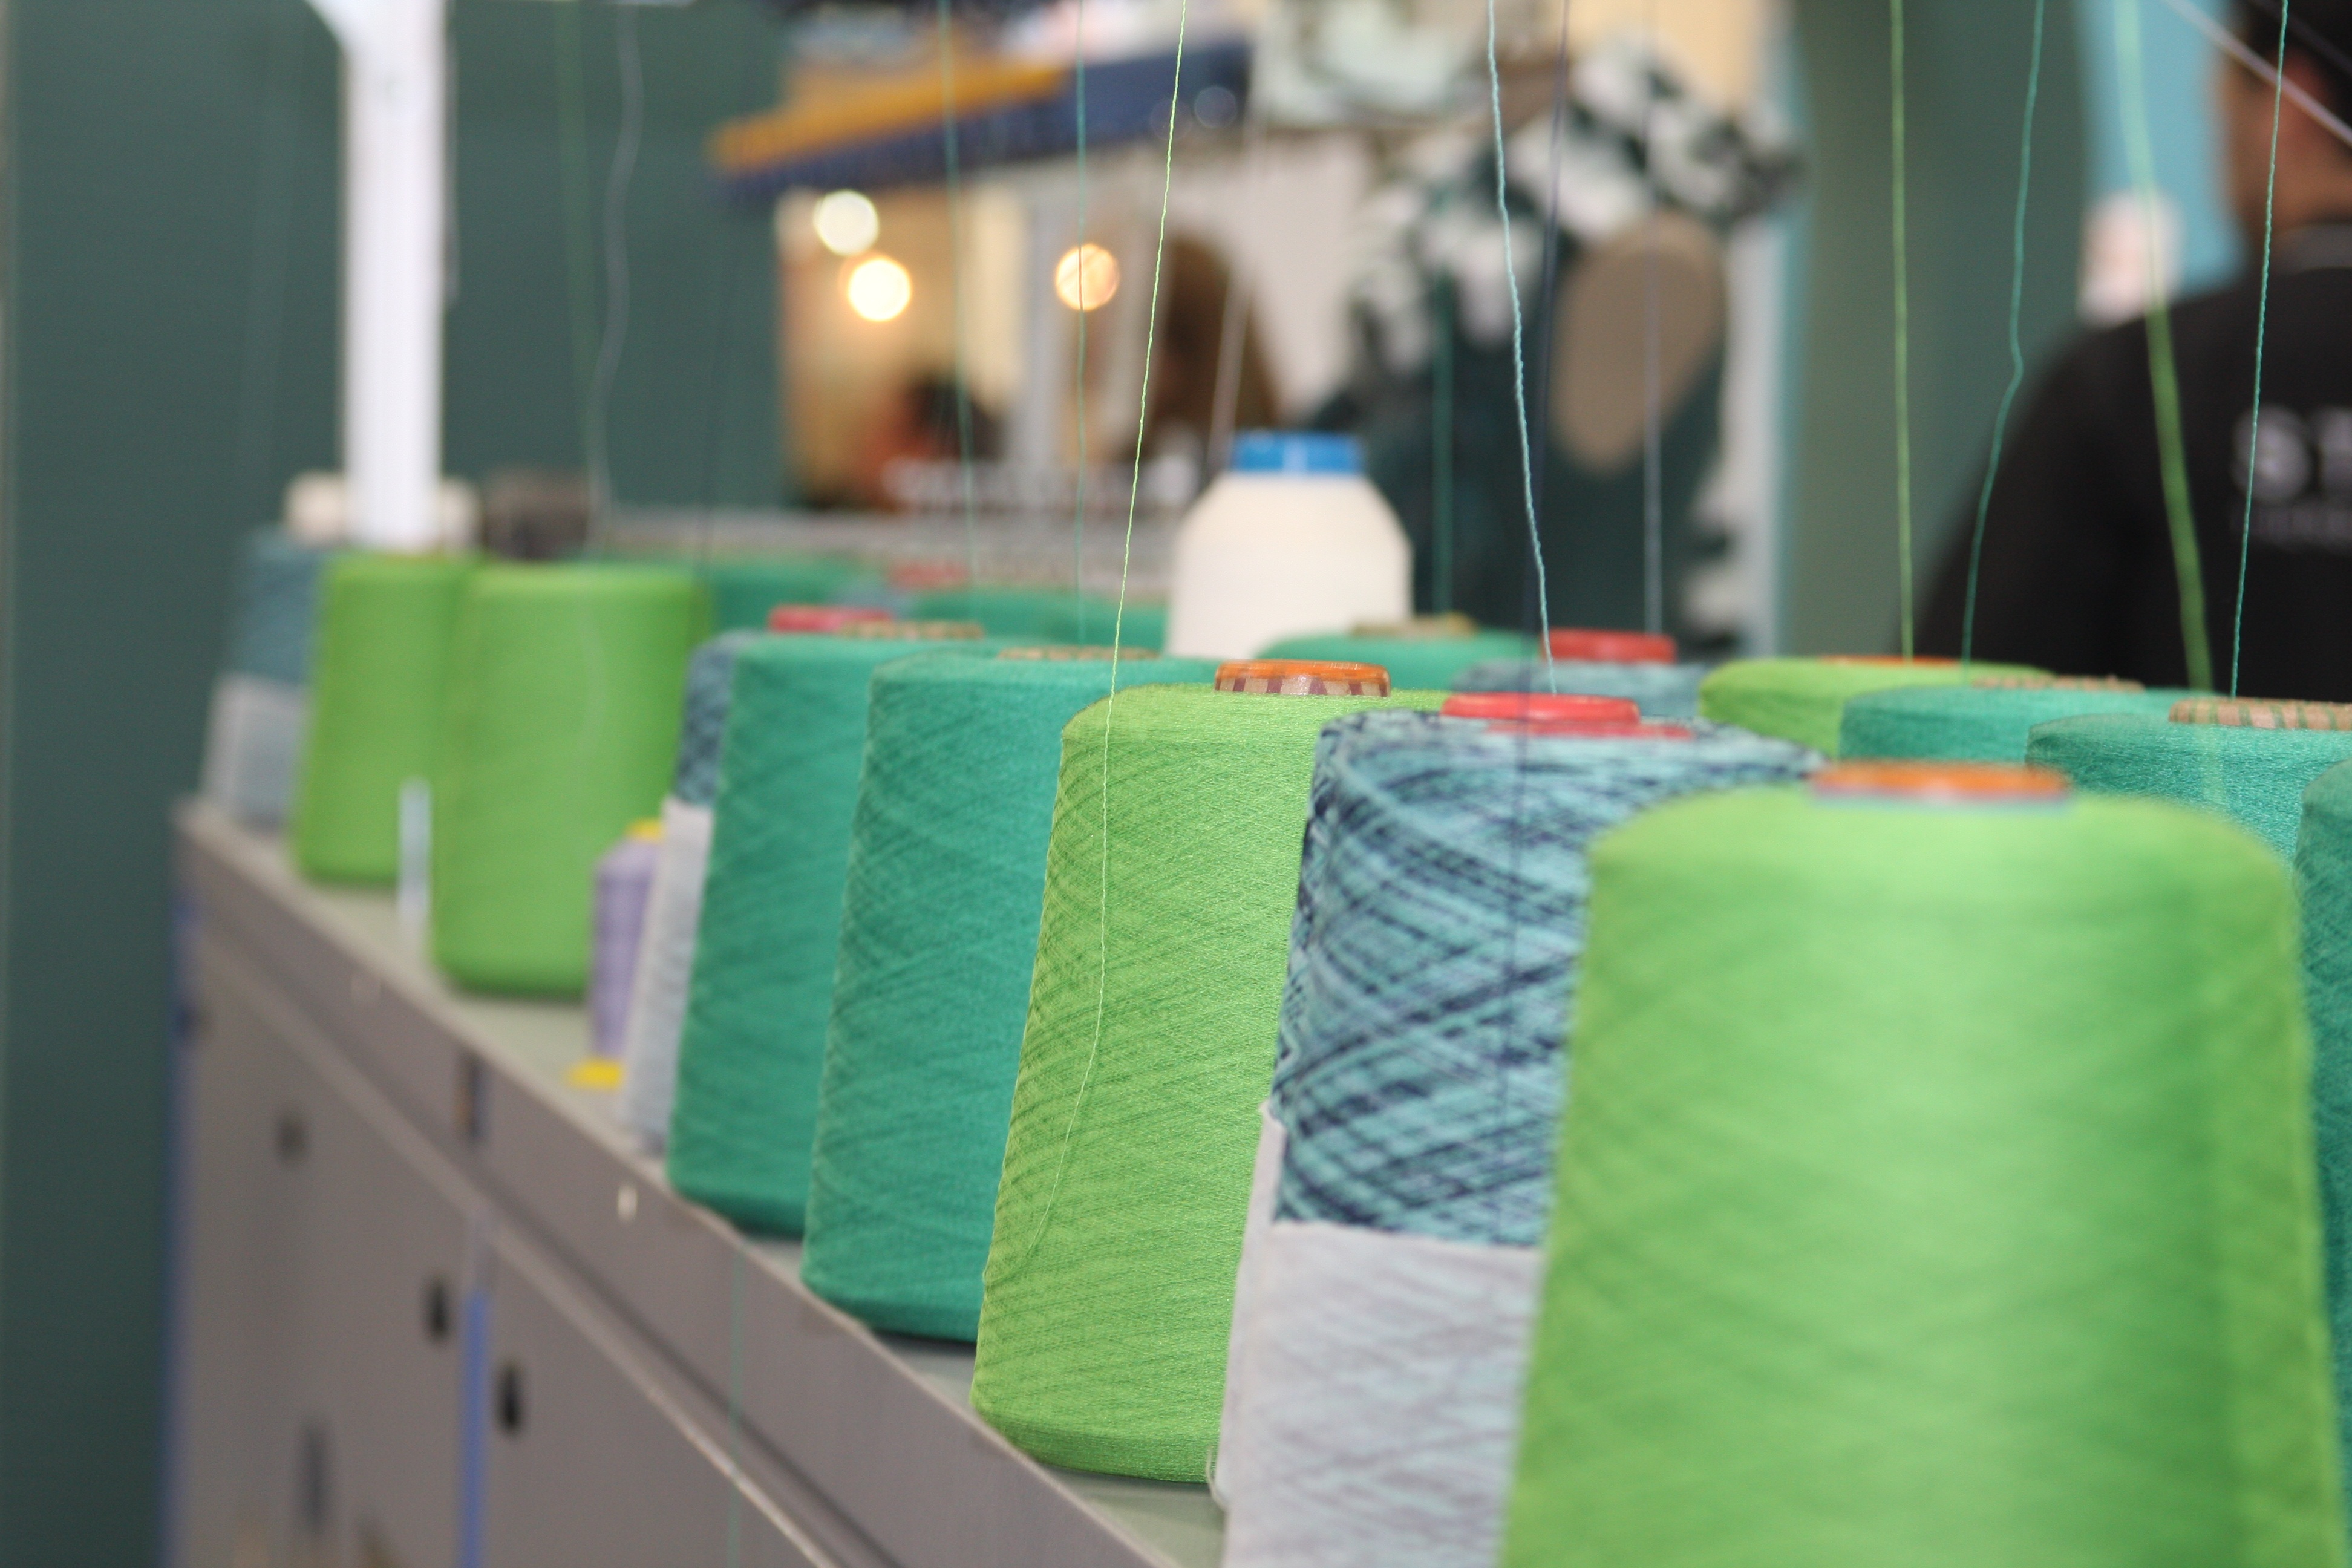
green, color, textile, art, party, wires, industria, tissues